Miringoni

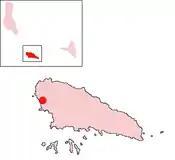
Location of Miringoni on the island of Mohéli

Miringoni is a town located on the west coast of the island of Mohéli in the Comoros Islands. It is mostly formed by the people from the Island of Grand Comore.